Rhynchophorini

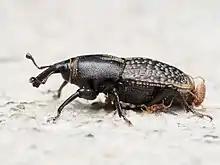
"Sphenophorus cicatristriatus", Rocky Mountain Billbug

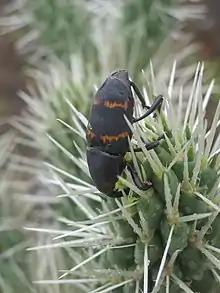
"Cactophagus spinolae", Cactus weevil from Teotihuacan

The tribe Rhynchophorini is the largest member of the true weevil subfamily Dryophthorinae. Alonso-Zarazaga and Lyal (1999) treated it as a distinct subfamily, Rhynchophorinae (in the family Dryophthoridae). Weevils of this tribe have the pygidium (VII abdominal tergite) not covered by the elytra.